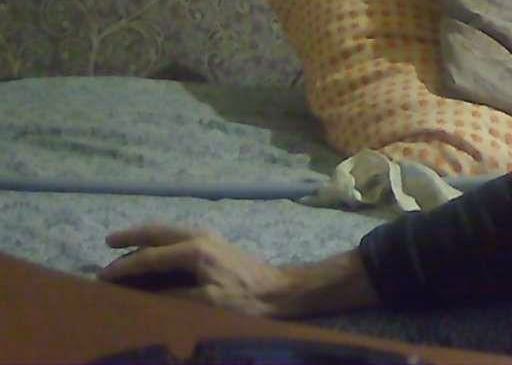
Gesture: no_gesture